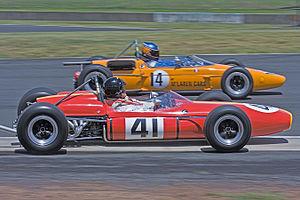
La Brabham BT22 est une monoplace construite par Brabham Racing Organisation et engagée en Formule Tasmane pendant l'année 1966.